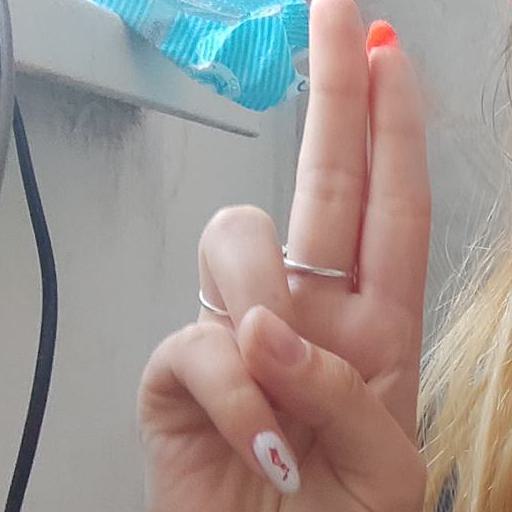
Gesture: two_up